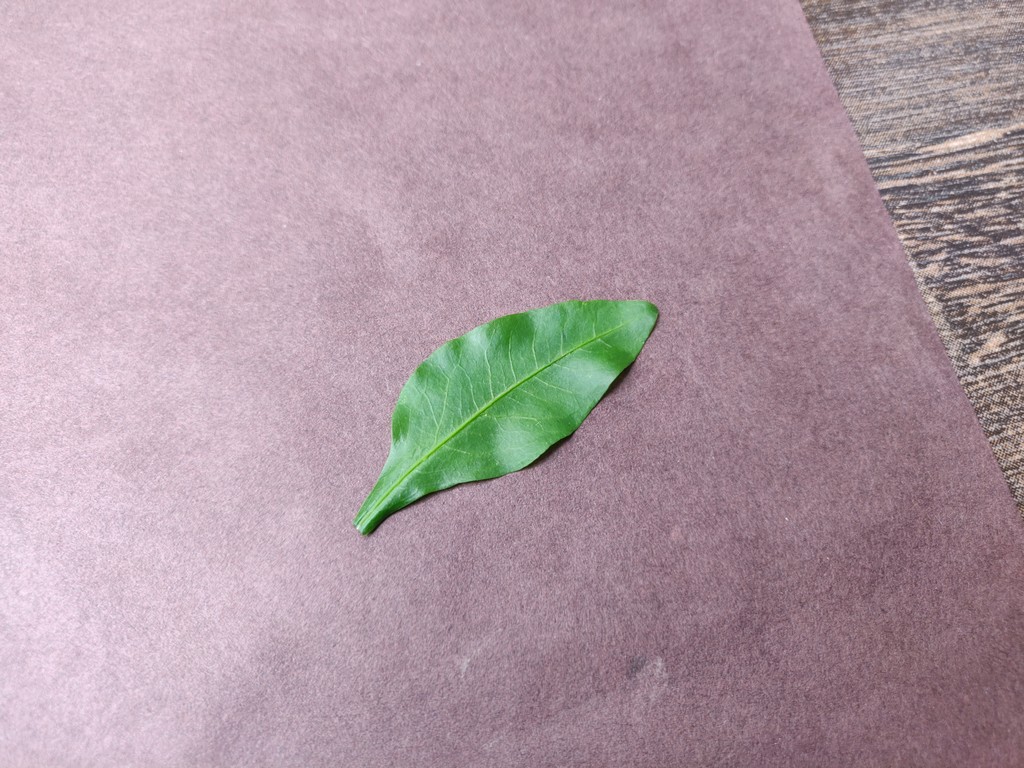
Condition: Healthy
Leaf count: single
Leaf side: front